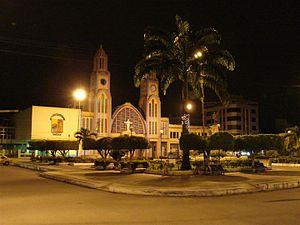
Pasaje est une ville de l'Équateur, chef-lieu du canton du même nom, qui se trouve dans la province d'El Oro.